SEAC (computer)

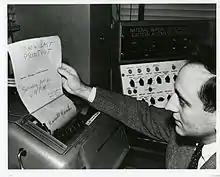
SEAC's "last printout," November 1954. However SEAC was reassembled successfully and ran for another ten years until its dismantling in 1964. Printout reads: WIPE YOUR EYE5... I GO AWAY .%...-

SEAC (Standards Eastern Automatic Computer" or Standards Electronic Automatic Computer") was a first-generation electronic computer, built in 1950 by the U.S. National Bureau of Standards (NBS) and was initially called the "National Bureau of Standards Interim Computer", because it was a small-scale computer designed to be built quickly and put into operation while the NBS waited for more powerful computers to be completed (the DYSEAC). The team that developed SEAC was led by Samuel N. Alexander and Ralph J. Slutz. SEAC was demonstrated in April 1950 and was dedicated in June 1950; it is claimed to be the first fully operational stored-program electronic computer in the US.